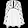
Label: Shirt